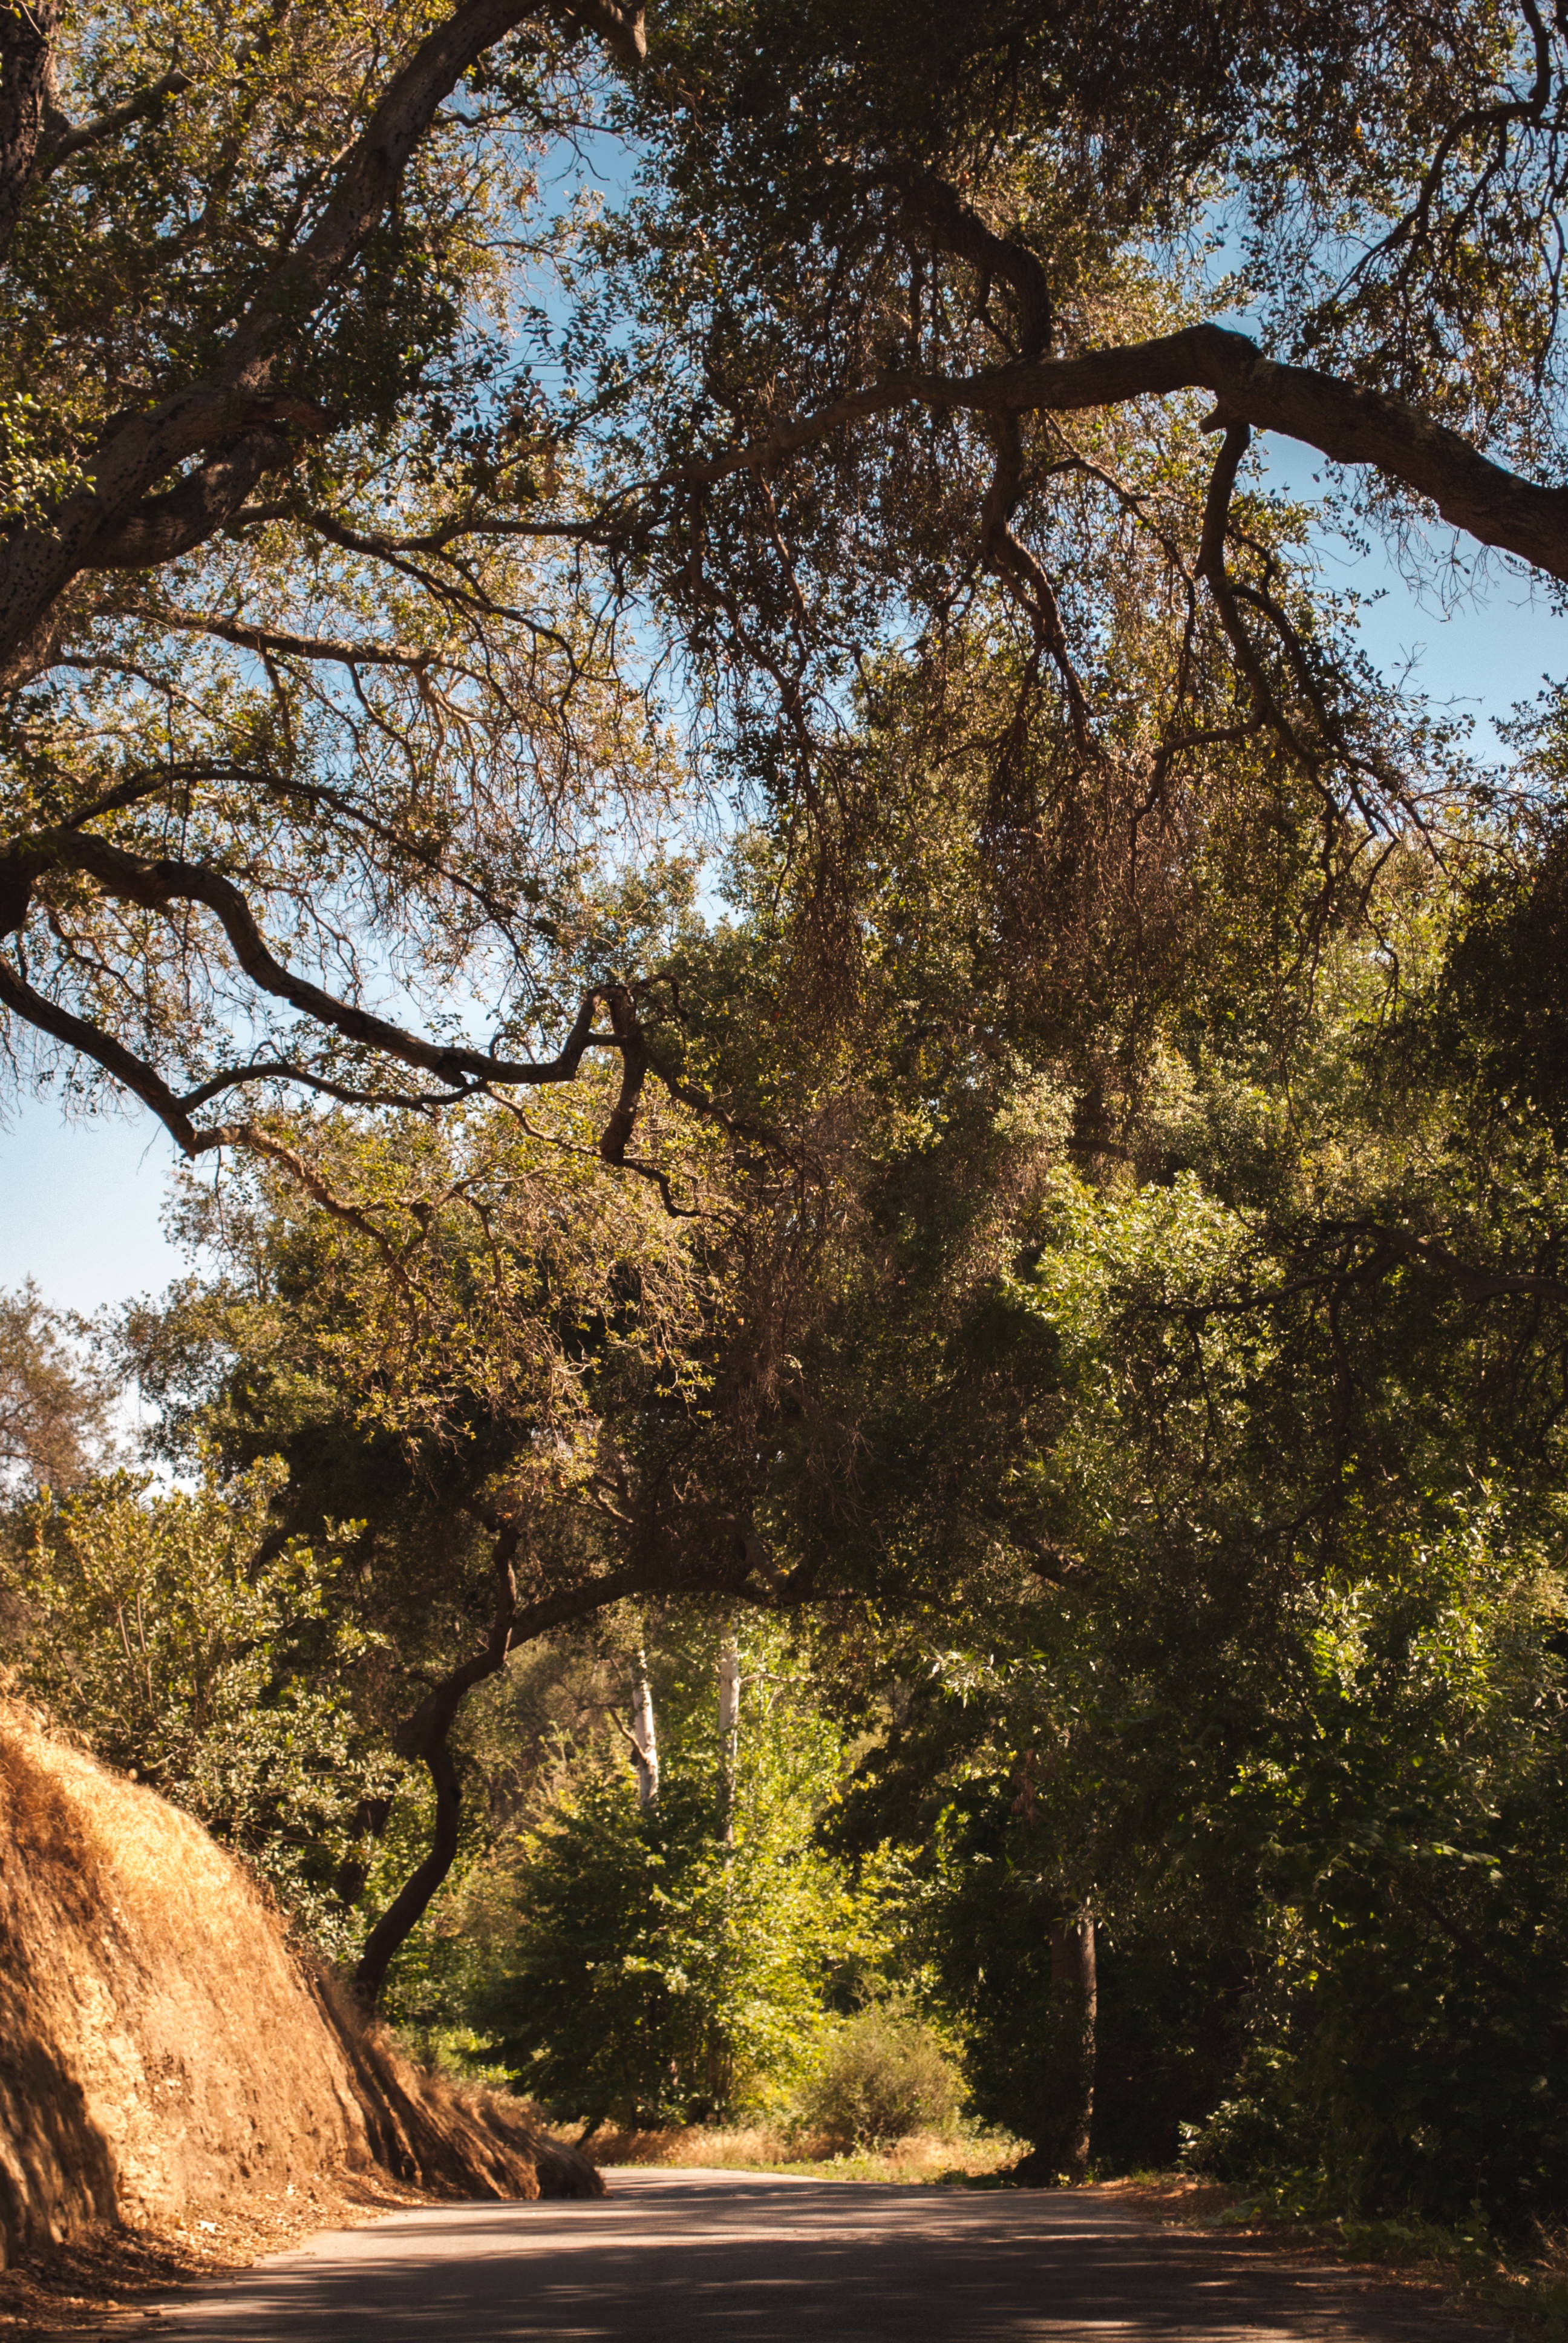
landscape, tree, nature, forest, branch, plant, sunlight, leaf, flower, autumn, park, botany, season, woodland, woody plant